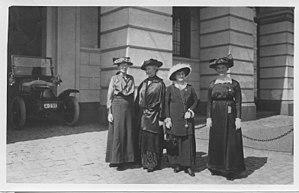
Chrystal Macmillan, née le 13 juin 1872 et décédée le 21 septembre 1937, est une avocate écossaise, militante féministe et pacifiste, première femme diplômée en sciences de l'université d'Édimbourg et première femme diplômée avec un « First Class Honours », la mention la plus haute, en mathématiques et en philosophie dans cette même université. Elle fut une militante pour le droit de vote des femmes, et fut également la première femme à plaider devant la Chambre des lords. Elle est l'une des fondatrices de la Ligue internationale des femmes pour la paix et la liberté.